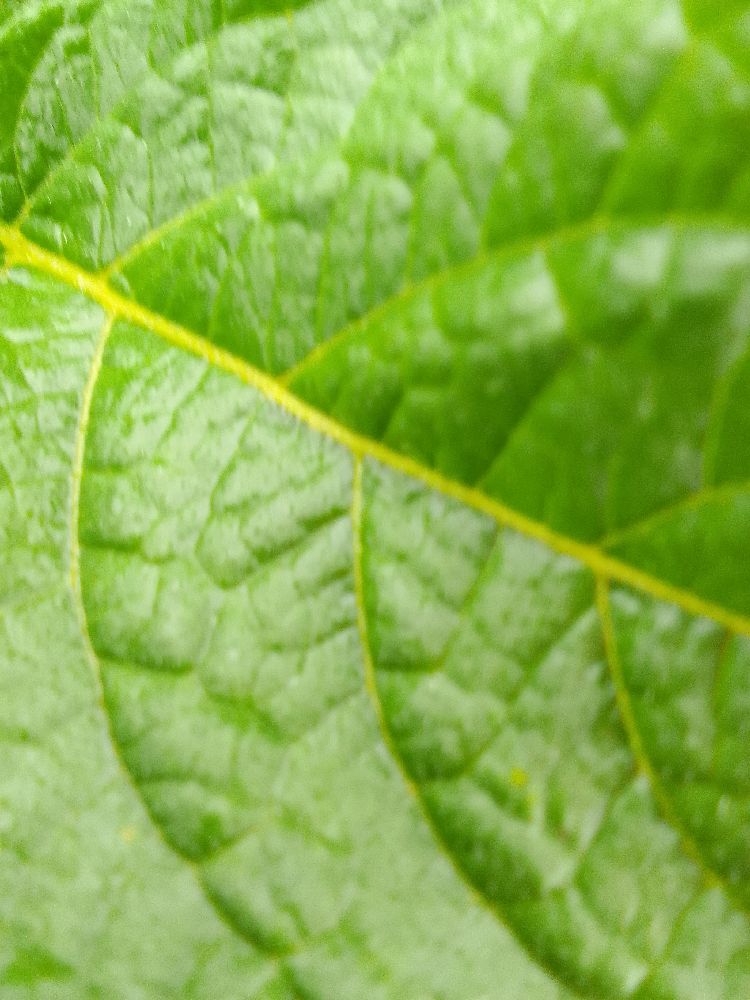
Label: Healthy